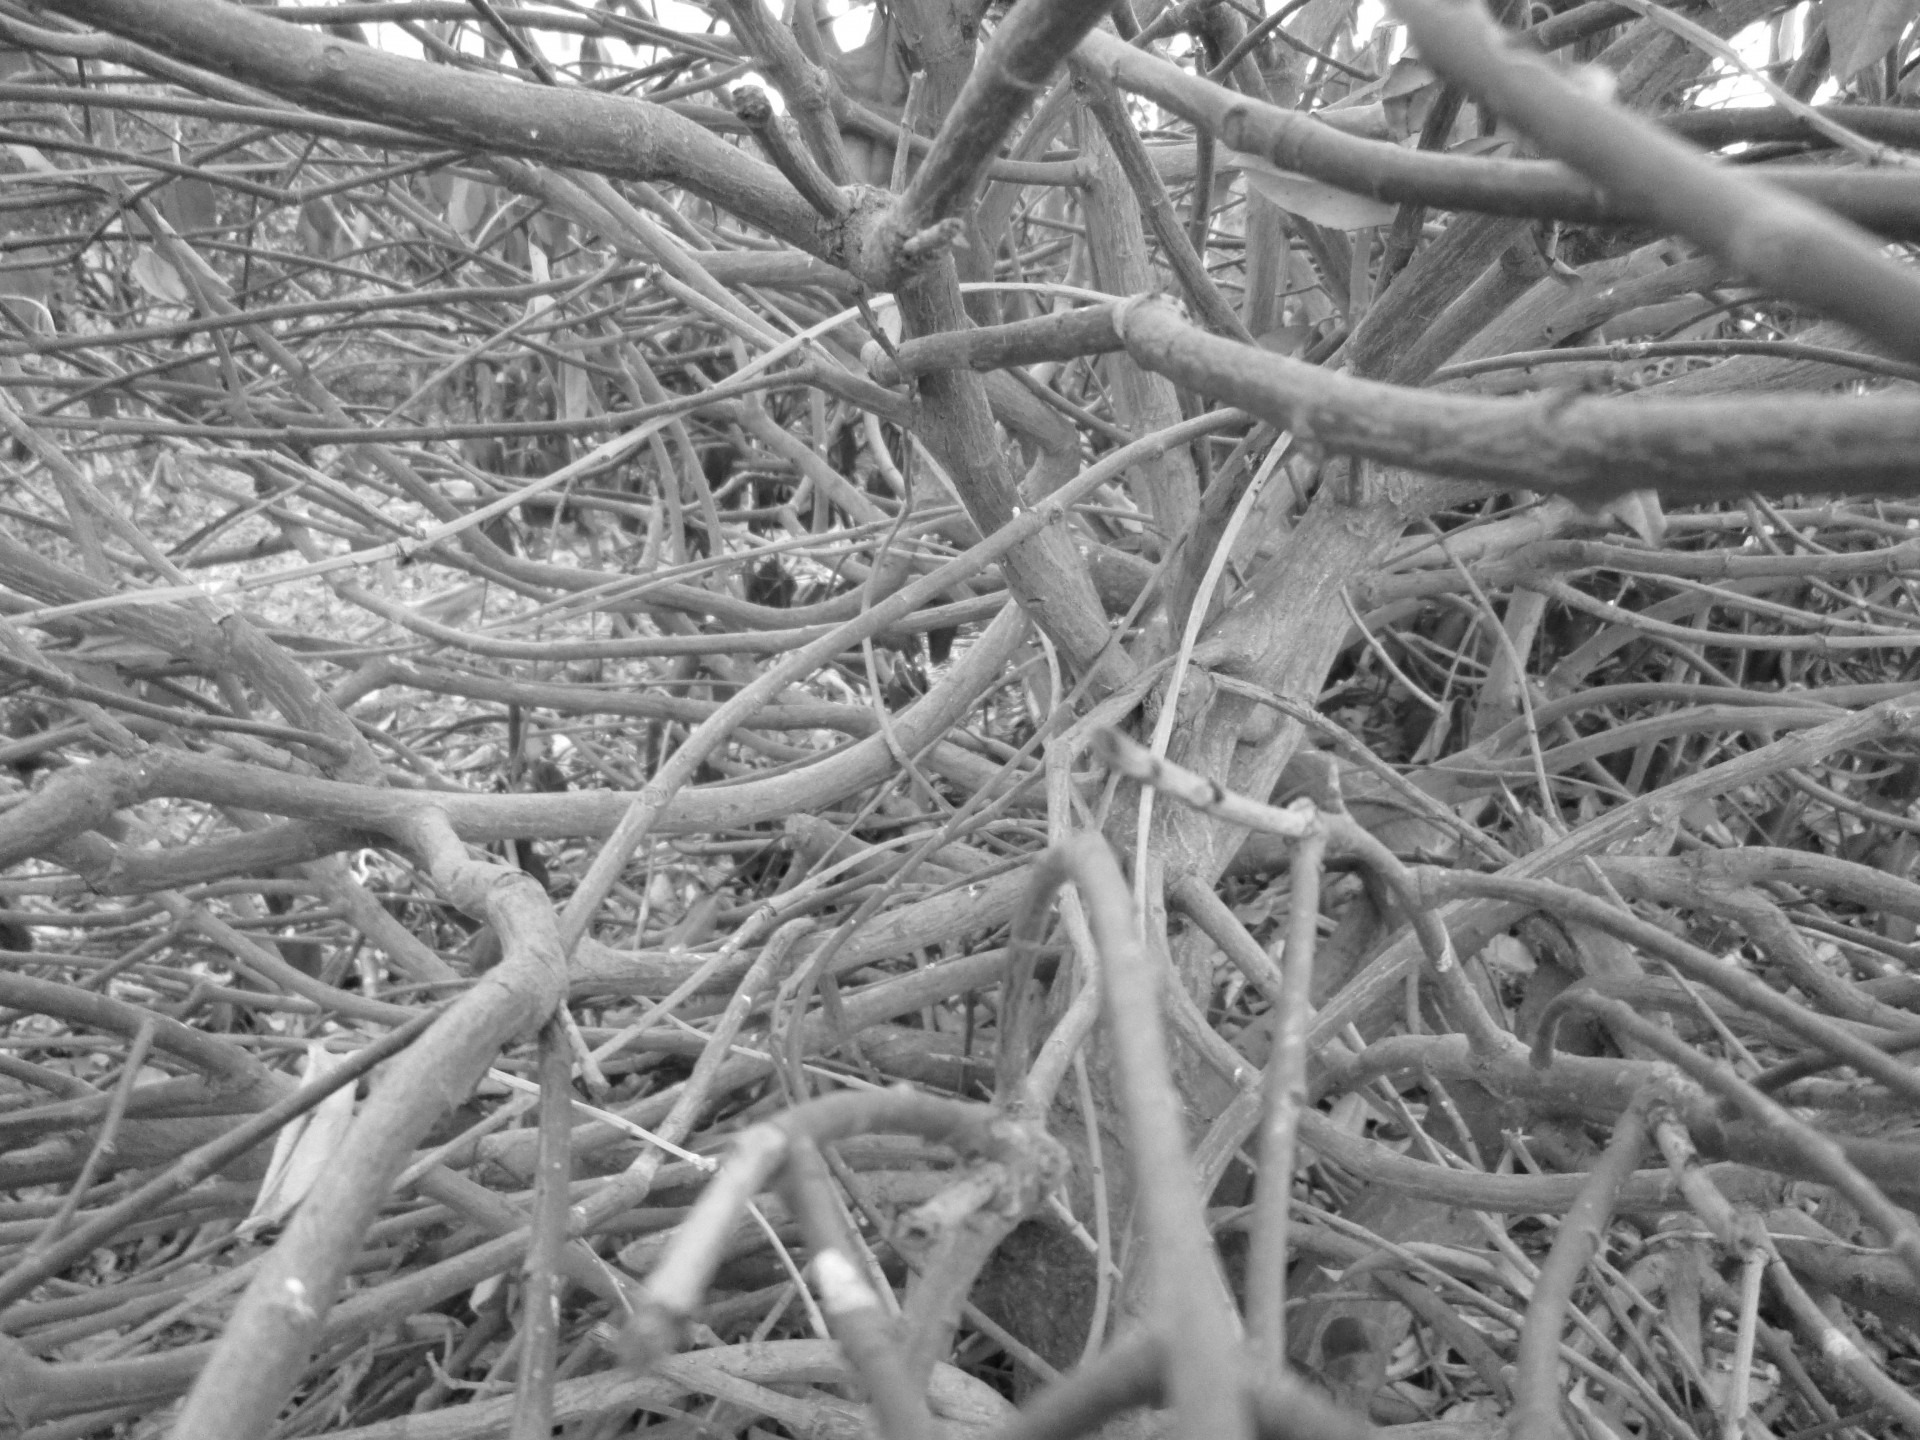
tree, nature, branch, snow, winter, black and white, plant, leaf, perspective, frost, bush, ice, weather, monochrome, season, twig, inside, angle, woodland, freezing, monochrome photography, plant stem, woody plant